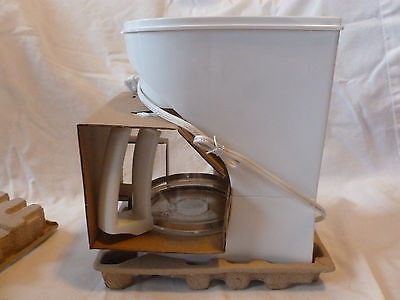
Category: coffee maker